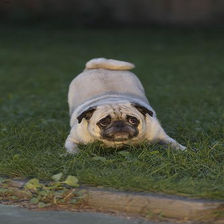
Species: dog
Breed: pug